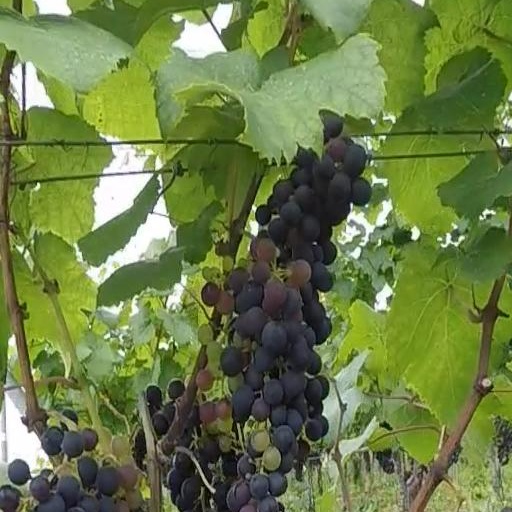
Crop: grape